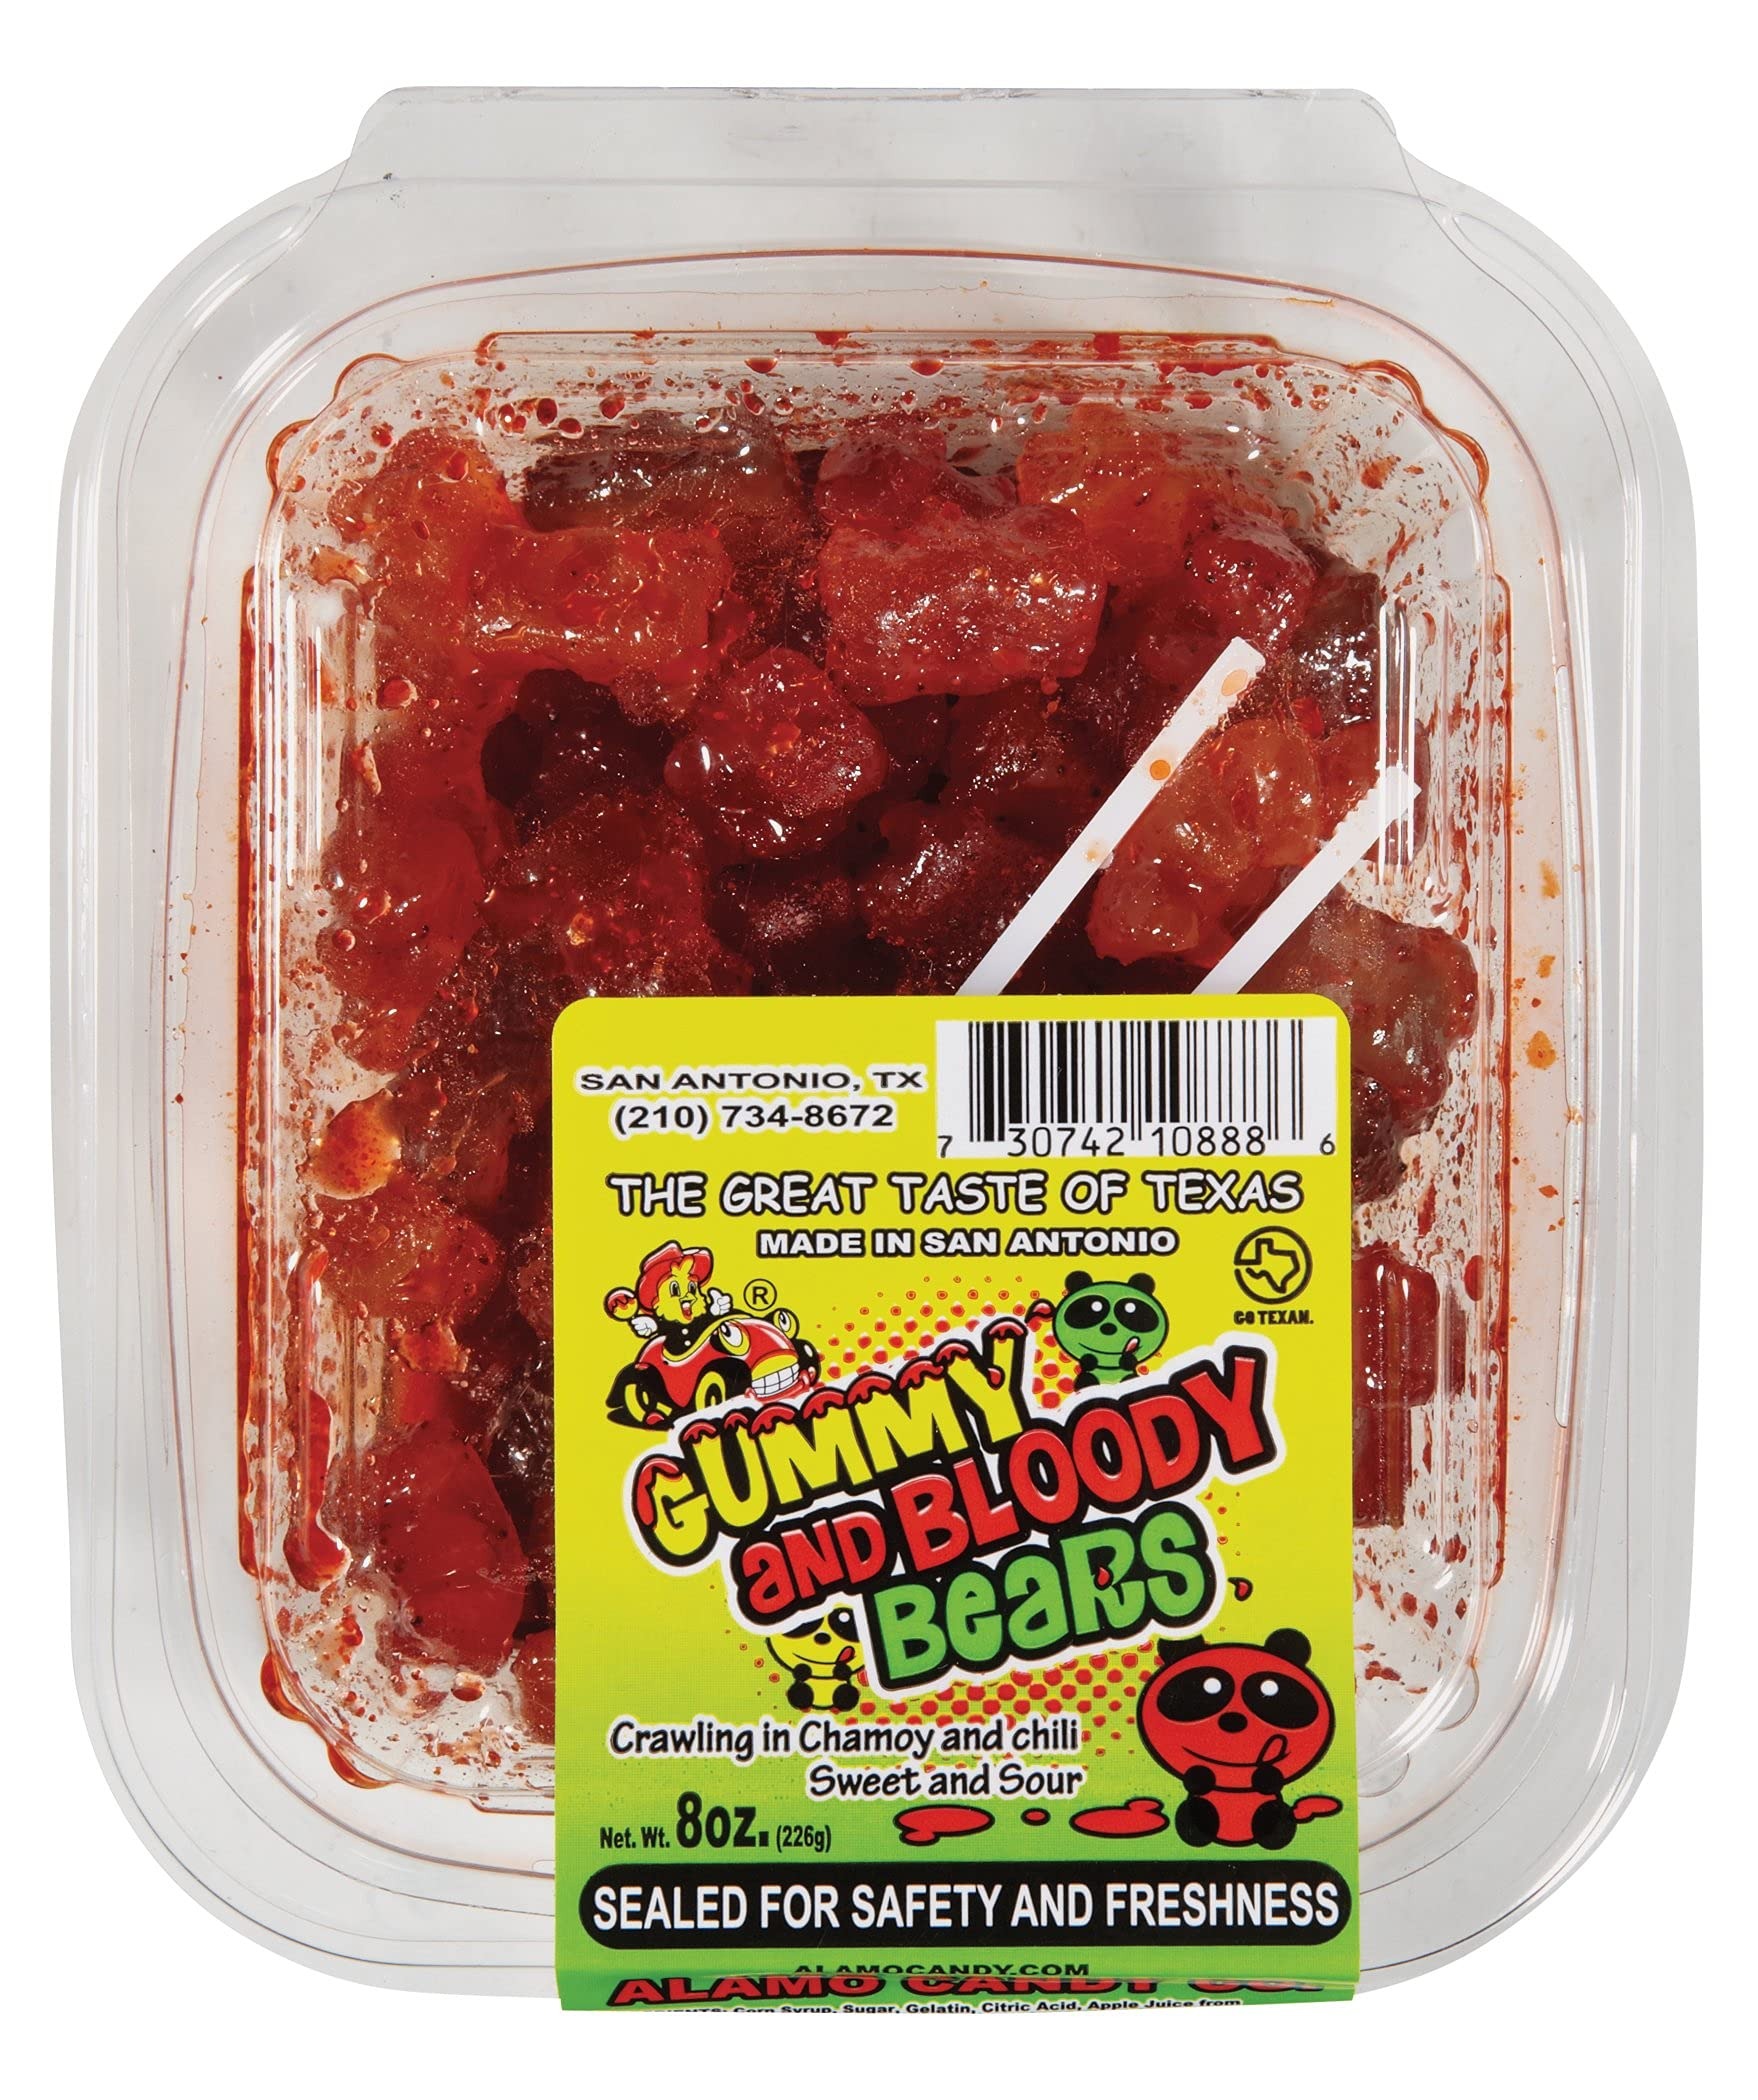
Item Name: Alamo Candy Gummy & Bloody Bears Crawling in Chamoy & Chili, Sweet & Sour - 8 Ounce, 1 Count
Bullet Point: Alamo Candy Gummy & Bloody Bears Crawling in Chamoy & Chili, Sweet & Sour - 8-Ounce, 1 Count
Product Description: 73074210888, Alamo Candy Gummy & Bloody Bears Crawling in Chamoy & Chili, Sweet & Sour - 8-Ounce, 1 Count, Size 8-Oz , Count 1, Weight 8, 3184
Value: 8.0
Unit: Ounce

Price: 9.99